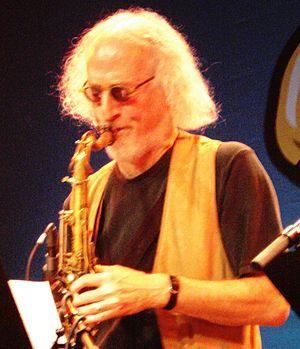
Larry Ochs est un saxophoniste américain de jazz. Il est l'un des membres fondateurs du groupe Rova Saxophone Quartet et du label Metalanguage Records.